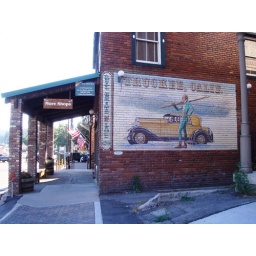
a little cozy town near lake tahoe. just stopped by to fuel my car (truckee)